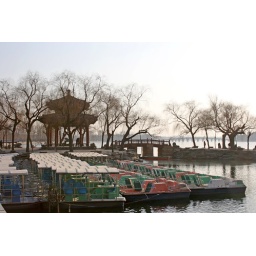
When Lake Kunming isn't frozen, you can take a boat out on it and sail around the Summer Palace.